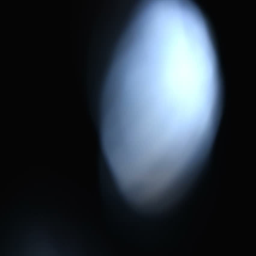
4k light leaks footage for different events and projects !